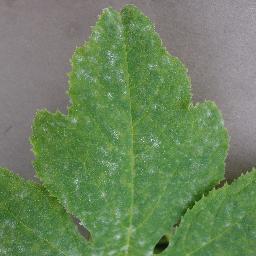
Label: Squash___Powdery_mildew